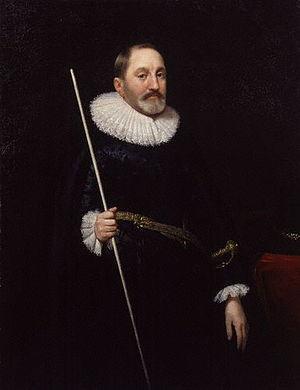
Thomas Edmondes ou "Thomas Edmonds" fut un ambassadeur et négociateur britannique en France.